Historicity of Muhammad

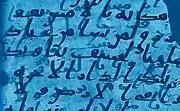
Manuscripts found in Sana'a. The "subtexts" revealed using UV light are very different from today's Qur'an. Gerd R. Puin believed this to mean an evolving text. A similar phrase is used by Lawrence Conrad for biography of Muhammad. Because, according to his studies, Islamic scientific view on the date of birth of the Prophet until the second century A.H. had exhibited a diversity of 85 years.

Unlike the Quran, the hadith and "sīra" are devoted to Muhammad, his life, his words, deeds, approval, and example to Muslims in general.